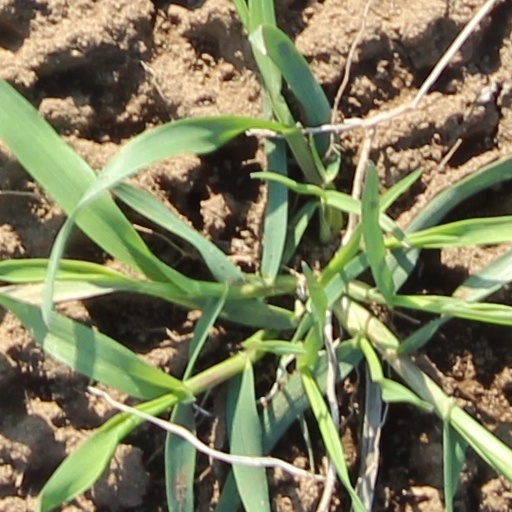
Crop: wheat